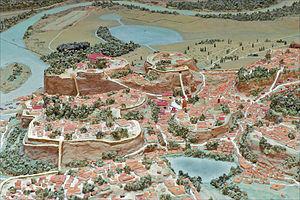
Le théâtre de Pompée est un théâtre romain situé au Champ de Mars, à Rome, dans l'actuel rione du Parione, construit par le consul romain Pompée, « un des grands conquérants de Rome » entre 61 et 55 av. J.-C.
Le Forum Romain ou Forum de Rome, appelé aussi Forum Magnum ou Forum Vetus, est situé dans le site archéologique le plus important de Rome, entre les collines du Capitole et du Mont Palatin.